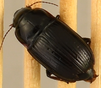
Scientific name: Euryderus grossus
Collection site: Central Plains Experimental Range NEON (CPER), plot CPER_003